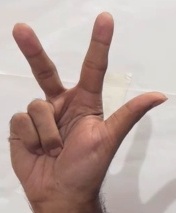
ASL sign: 3